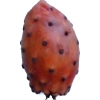
Label: cactus_fruit_red